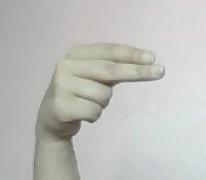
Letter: ain